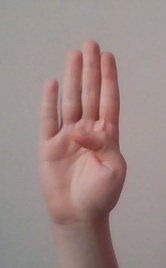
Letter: kaaf